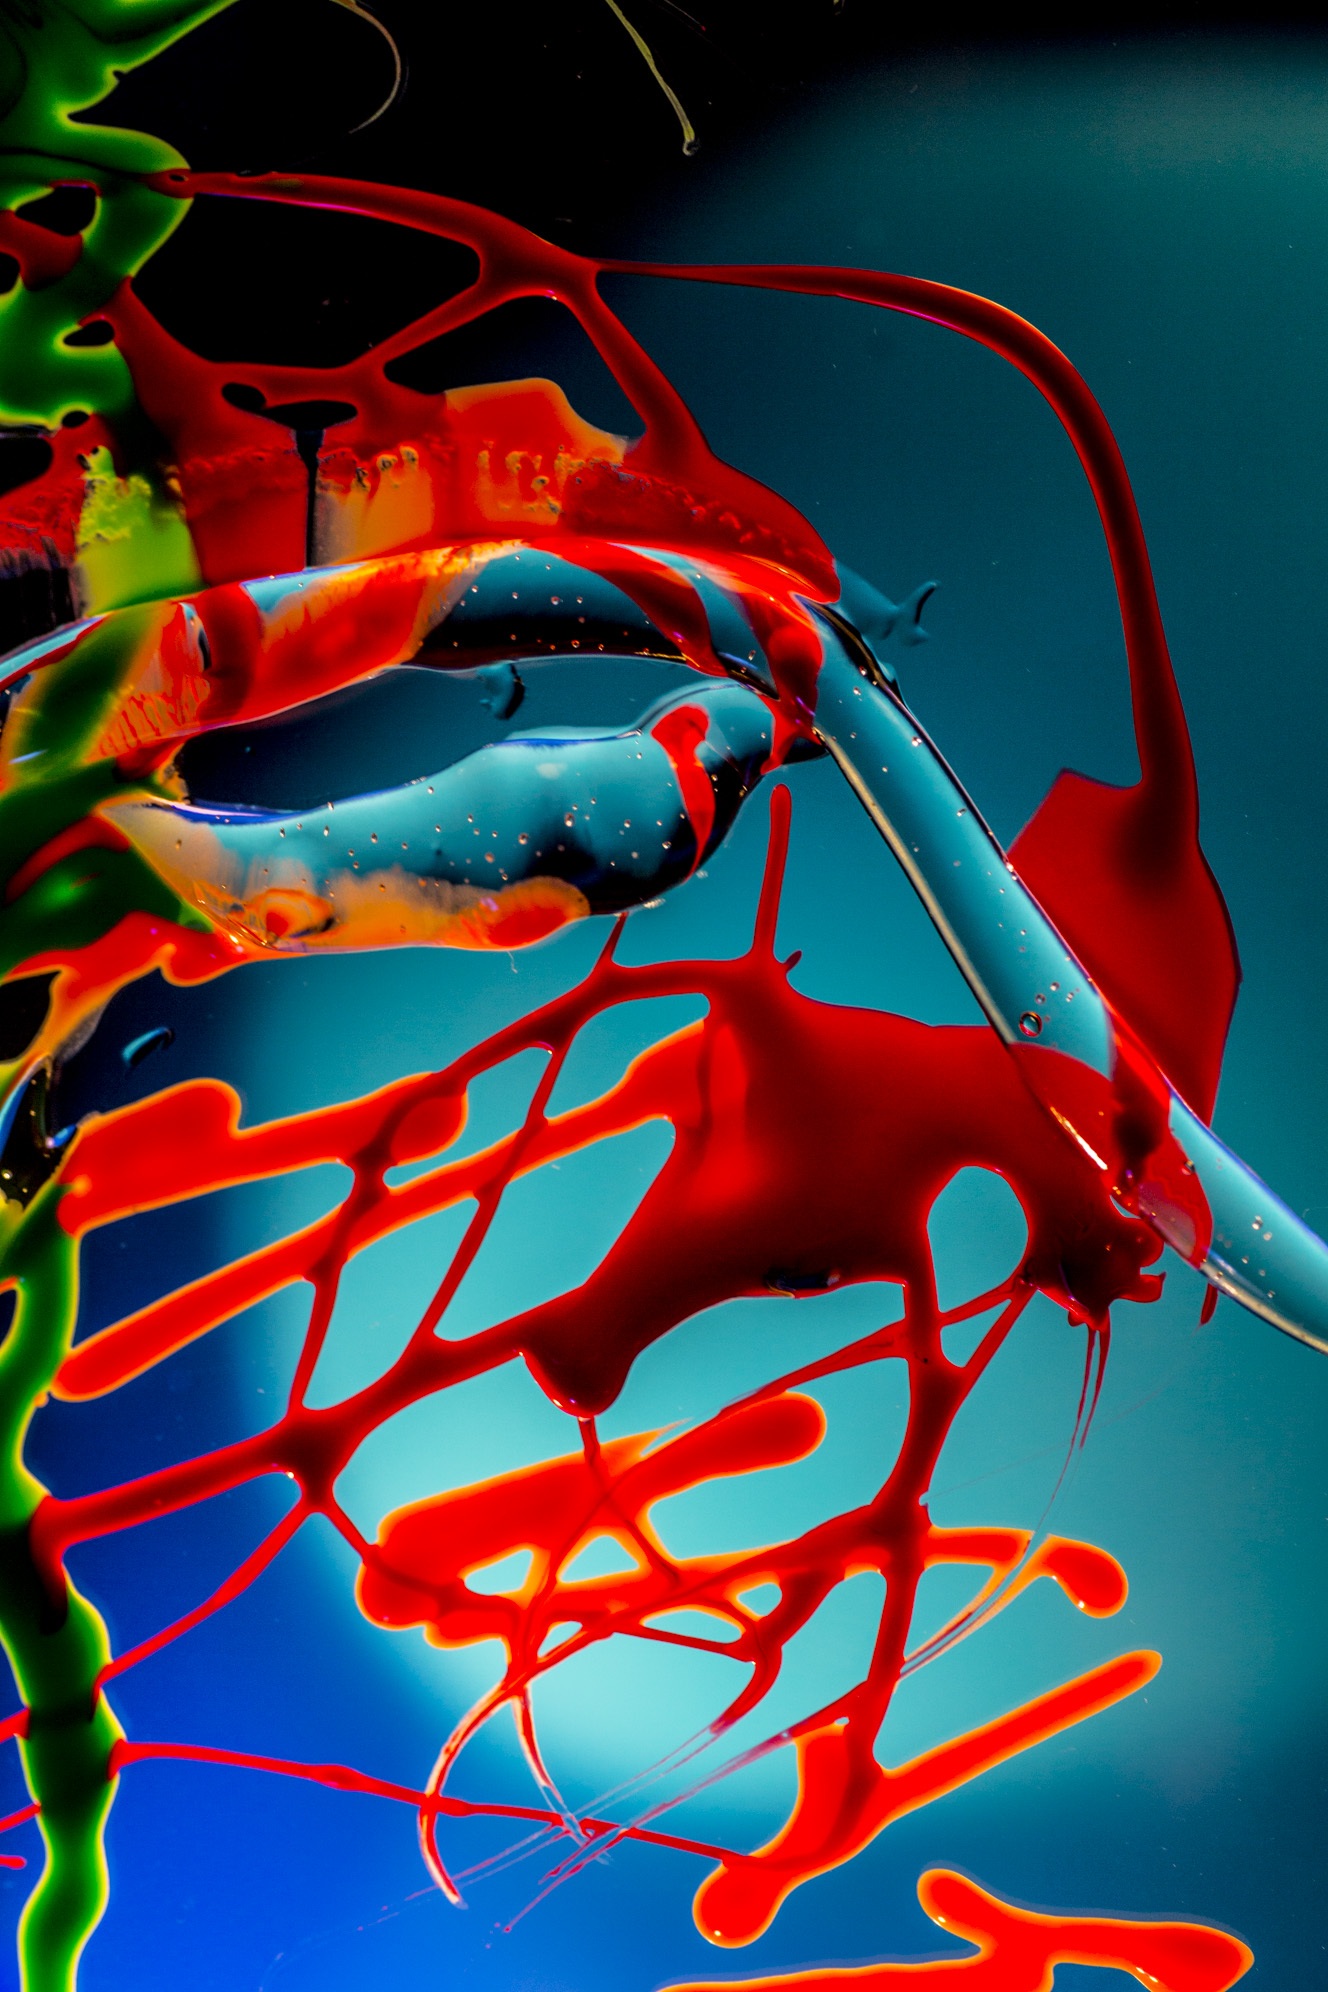
abstract, red, color, paint, art, colors, illustration, fantasy, organ, gel